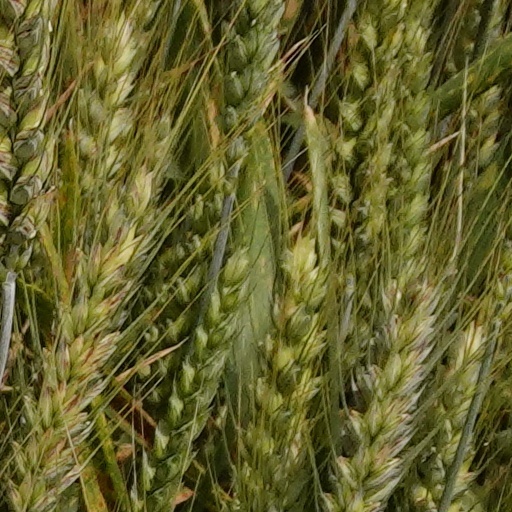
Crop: wheat